All Ceylon Jamiyyathul Ulama

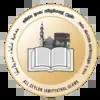
All Ceylon Jamiyyathul Ulama Emblem

All Ceylon Jamiyyathul Ulama (ACJU) is the apex religious body of Islamic theologians that provides religious and community leadership to the Sri Lankan Muslim Community, who are 9.6% of the population of the country. It was established in 1924 and incorporated by Act No. 51 of 2000 of the Parliament of the Democratic Socialist Republic of Sri Lanka. ACJU has established 25 districts and 163 divisional branches, and enrolled over 9000 theologians, most of whom are holders of doctorates, special degrees, master's degree or 1st degrees.